Zulkarnain Karim

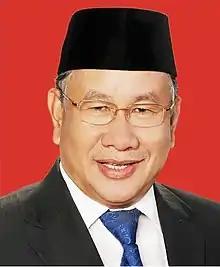
Zulkarnain Karim (2014).

Zulkarnain Karim (died 13 November 2019) was an Indonesian politician who served as a member of the Regional Representative Council.